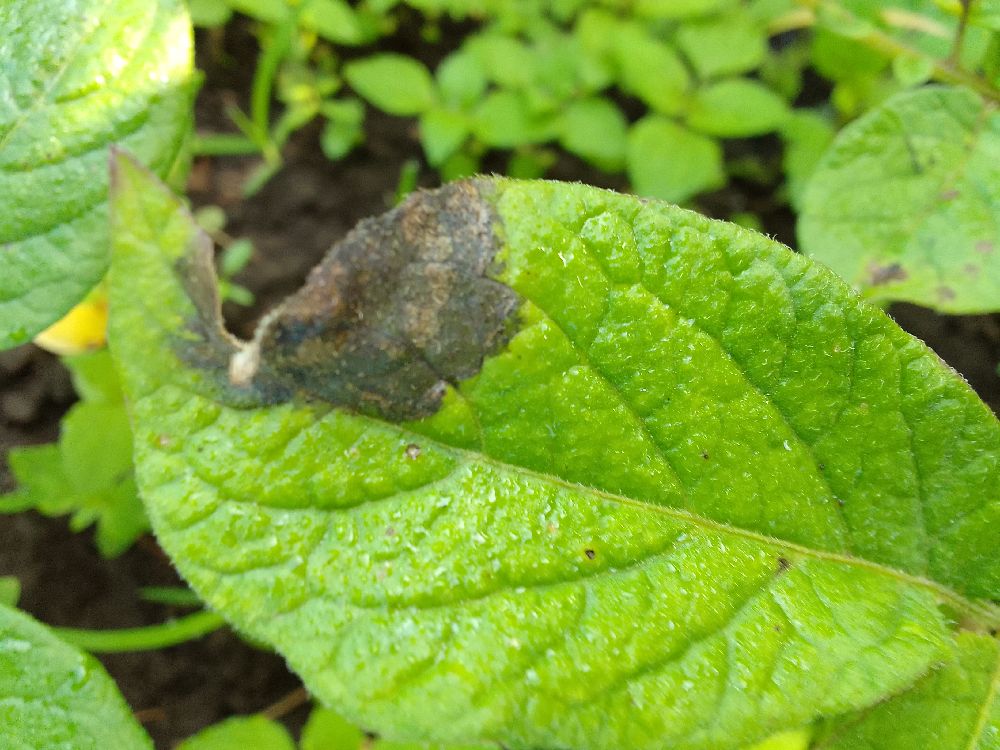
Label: Late blight